Scott Adams Scoops

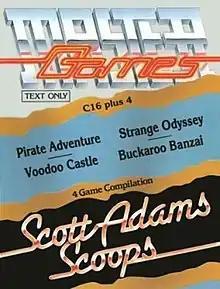

Scott Adams Scoops is a compilation of video games designed by Scott Adams and published by U.S. Gold for a variety of home computers: "Pirate Adventure", "Strange Odyssey", "Voodoo Castle", and "Buckaroo Banzai".